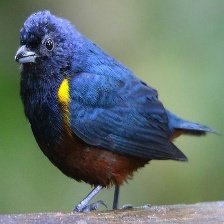
Species: CHESTNET BELLIED EUPHONIA
Scientific name: EUPHONIA PECTORALIS